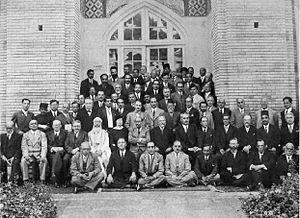
Participants au Congrès du Millénaire de Ferdowsi, à l'entrée de l'auditorium Dār al-fonūn, Téhéran
La célébration du Millénaire de Ferdowsi a été une série de célébrations et de manifestations scientifiques dans l'année 1934 pour fêter le millième anniversaire de la naissance du poète Ferdowsi. Le Millénaire de Ferdowsi a été annoncé au début de l'année par le gouvernement de l'Iran. Le Congrès du Millénaire a eu lieu pendant cinq jours, du 2 au 6 octobre 1934 à Téhéran, et plus de quatre-vingts chercheurs notables Européens et Iraniens ont assisté au congrès. La célébration en elle-même a duré près d'un mois.
Le tombeau de Ferdowsi est un complexe funéraire composé d'une base de marbre blanche, et d'un édifice décoratif, érigé en l'honneur du poète perse Ferdowsî, situé à Tus en Iran, dans la province du Khorasan Razavi. Il a été construit au début des années 1930, sous le règne de Reza Shah, et utilise principalement des éléments de l'architecture Achéménide. La construction du mausolée ainsi que son design est un reflet de la culture, et de la situation géopolitique de l'Iran à l'époque. Cet article analyse en détail l'architecture de la tombe et de ses influences.